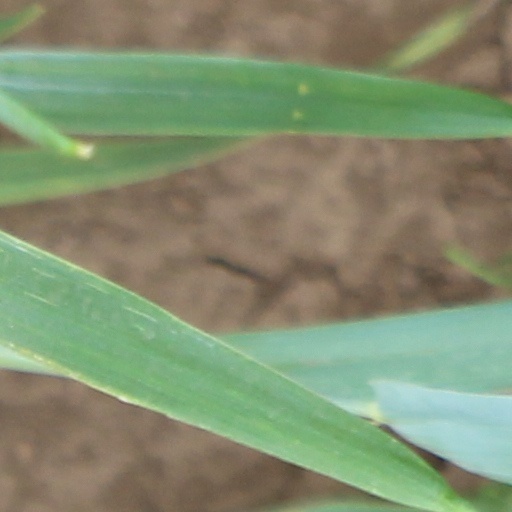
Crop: wheat